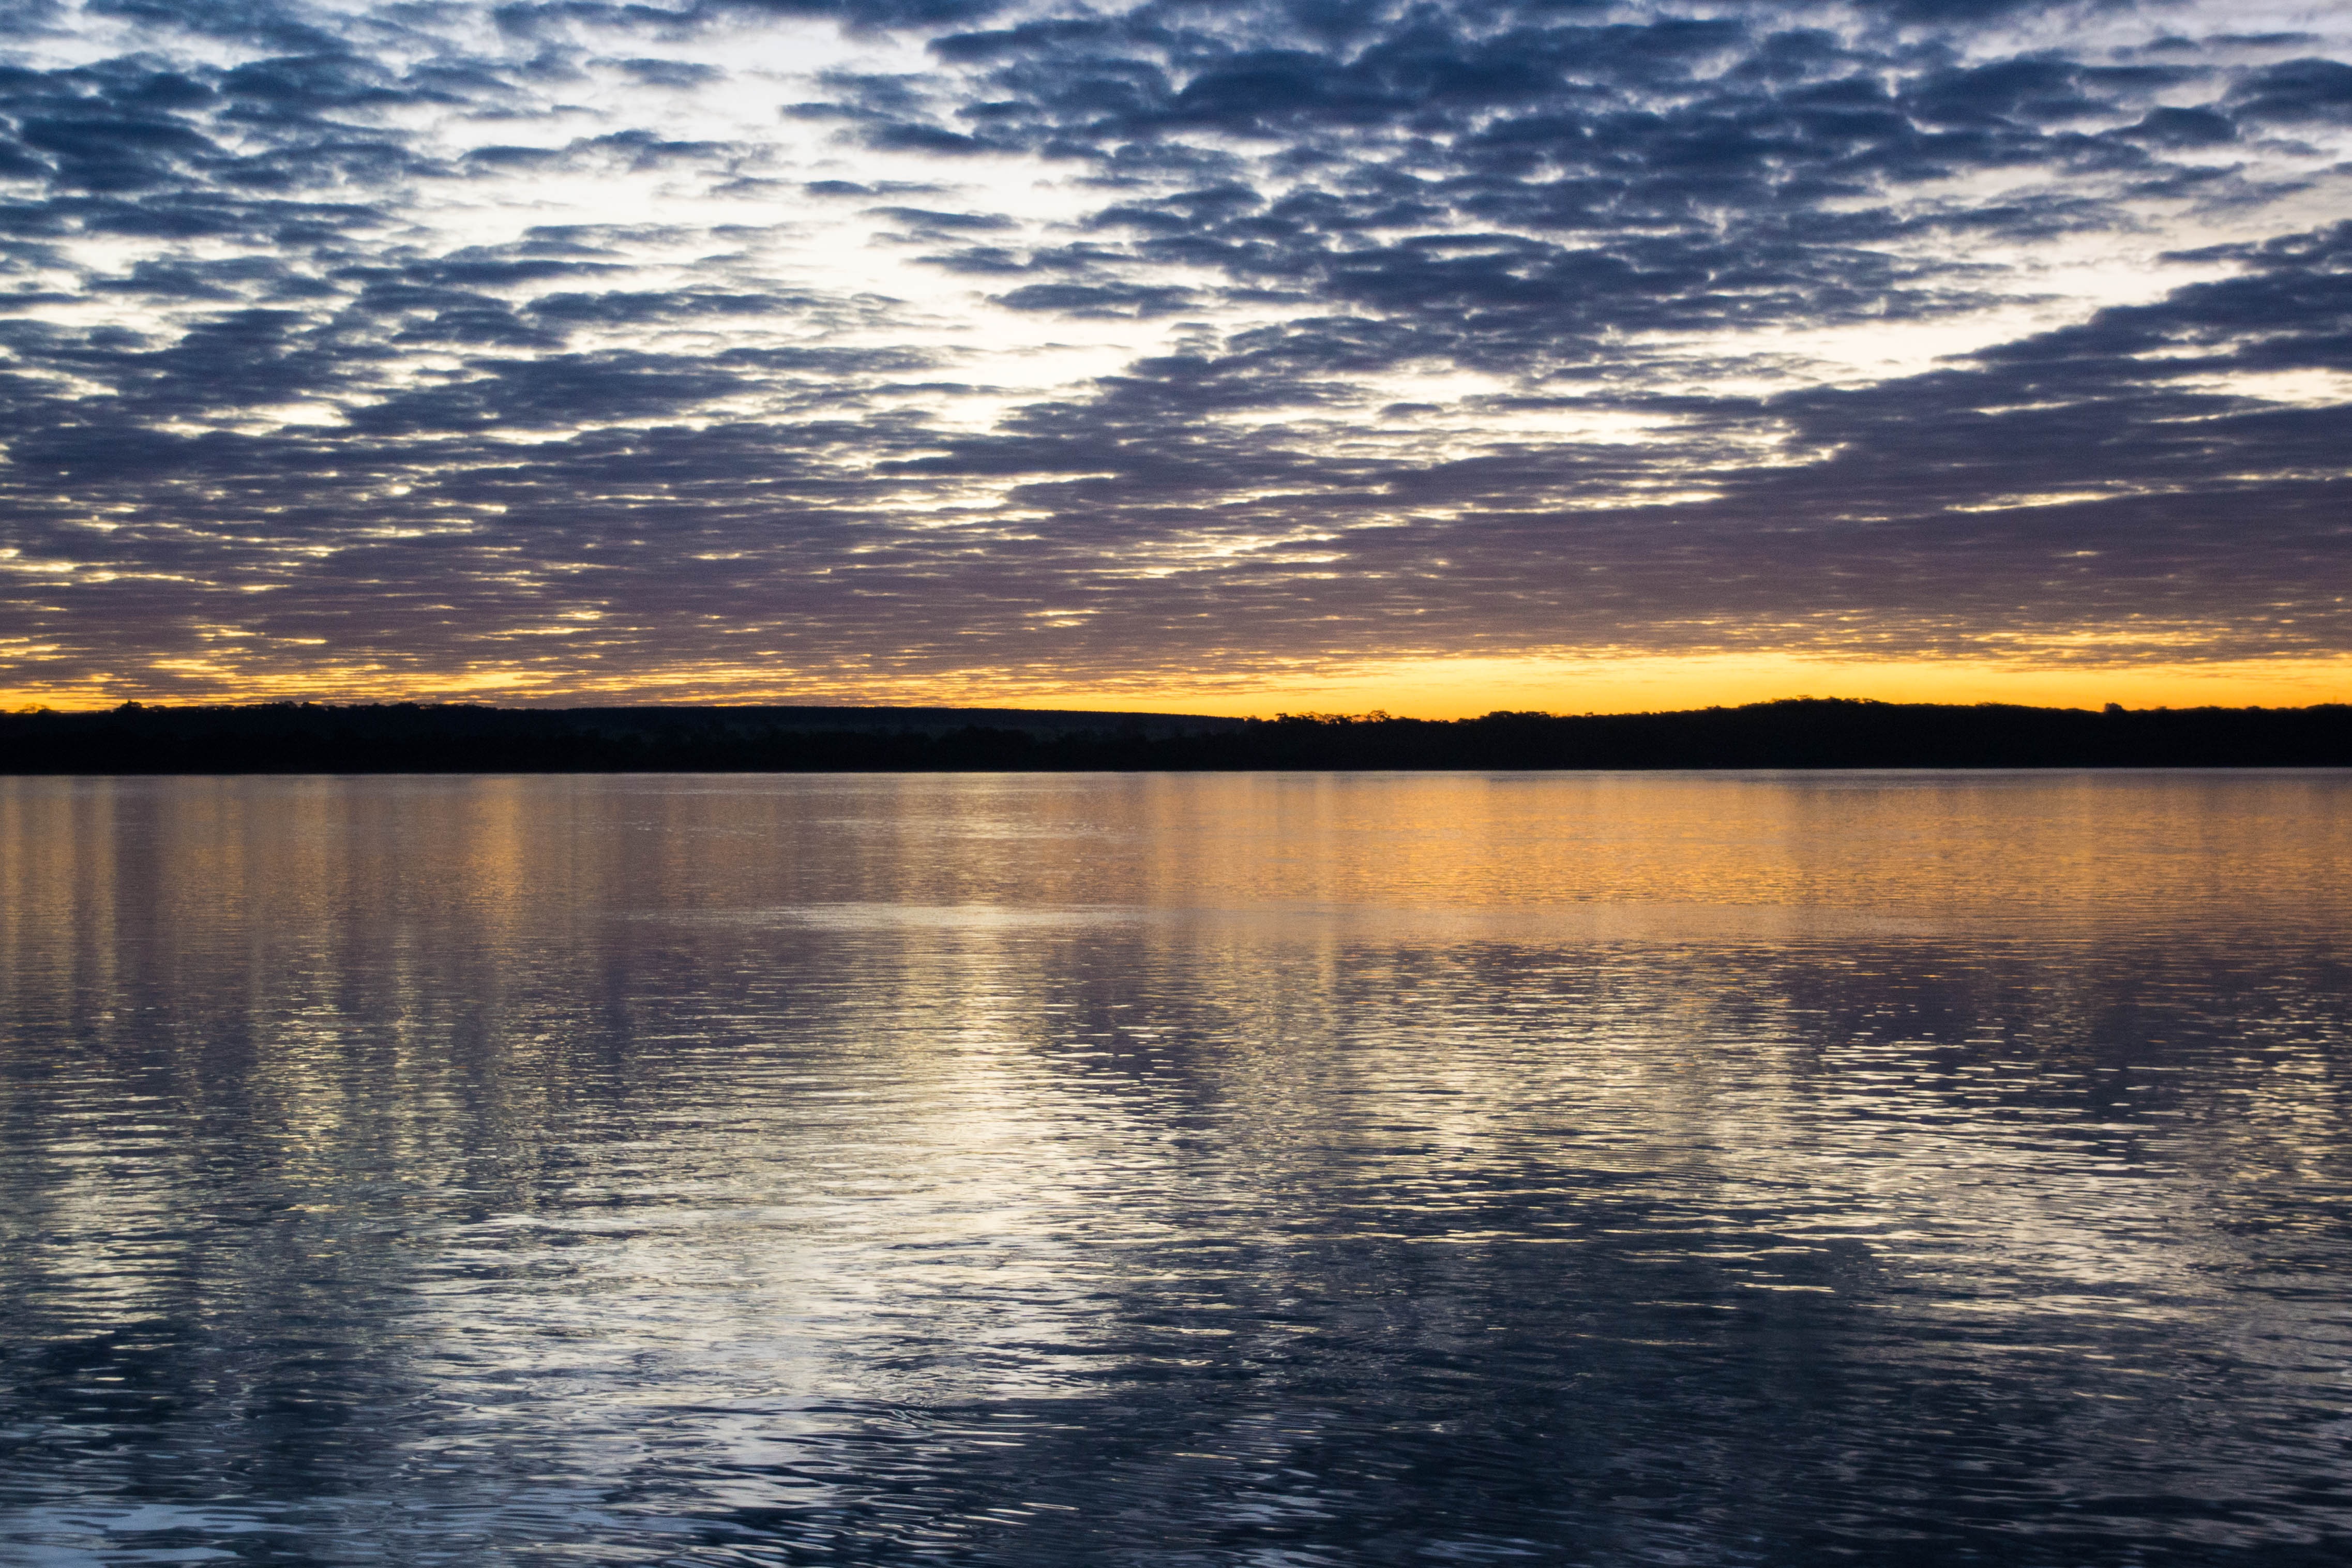
sea, water, nature, ocean, horizon, cloud, sky, sunrise, sunset, sunlight, morning, shore, lake, dawn, river, dusk, evening, twilight, reflection, peace, clouds, rio, sol, brazil, loch, eventide, afterglow, paran river